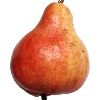
Label: Pear Red 1